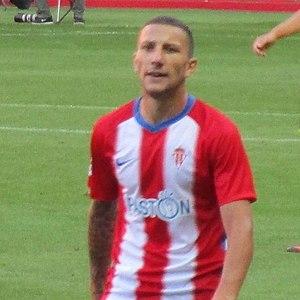
André Sousa, né le 9 juillet 1990 à Moita, est un footballeur portugais, évoluant au poste de milieu de terrain au Gaziantep FK.